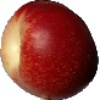
Label: nectarine